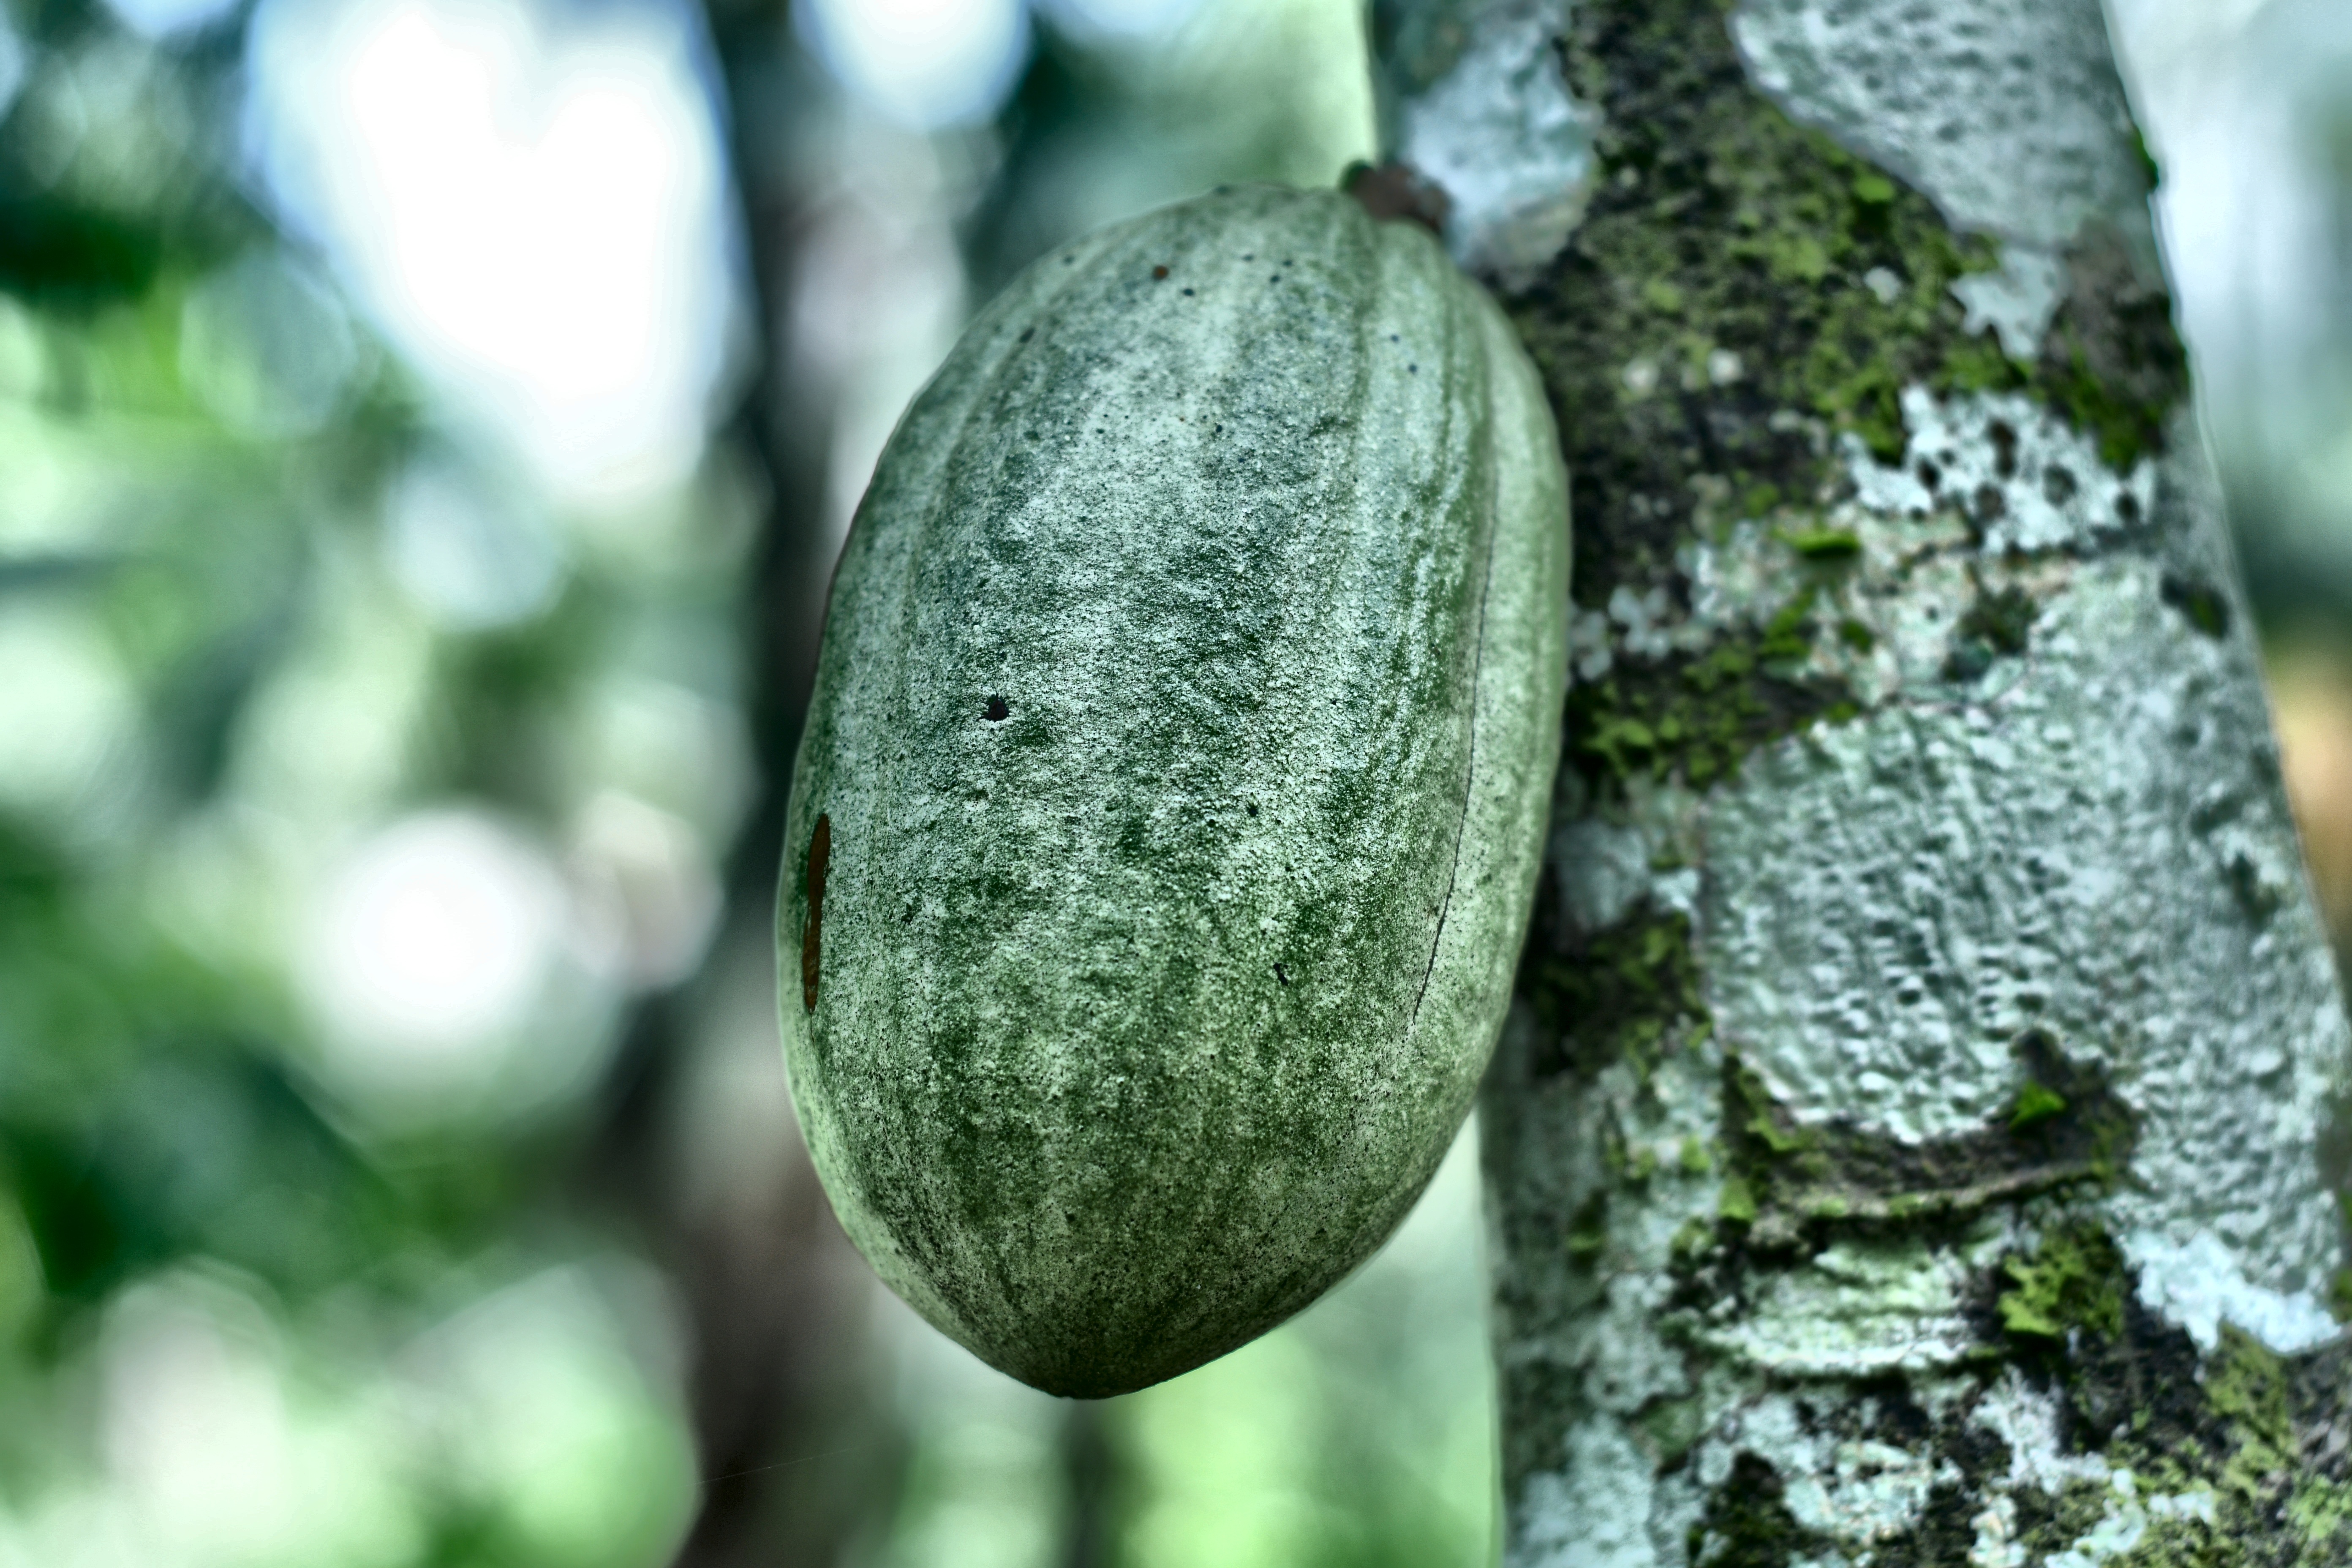
Maturity: unmature
Variety: Amelonado